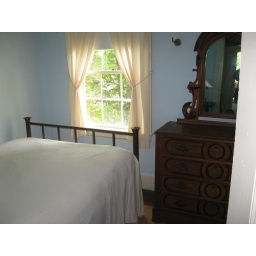
Another double bed in the back looking to the woods in the back of the house